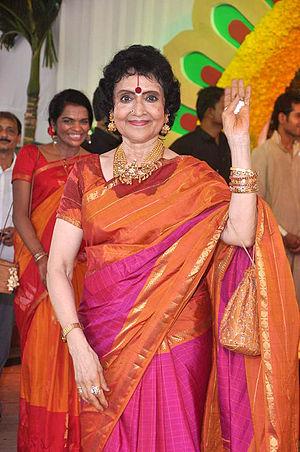
Vyjayanthimala est une actrice, chanteuse et femme politique indienne, née le 13 août 1936 à Chennai.